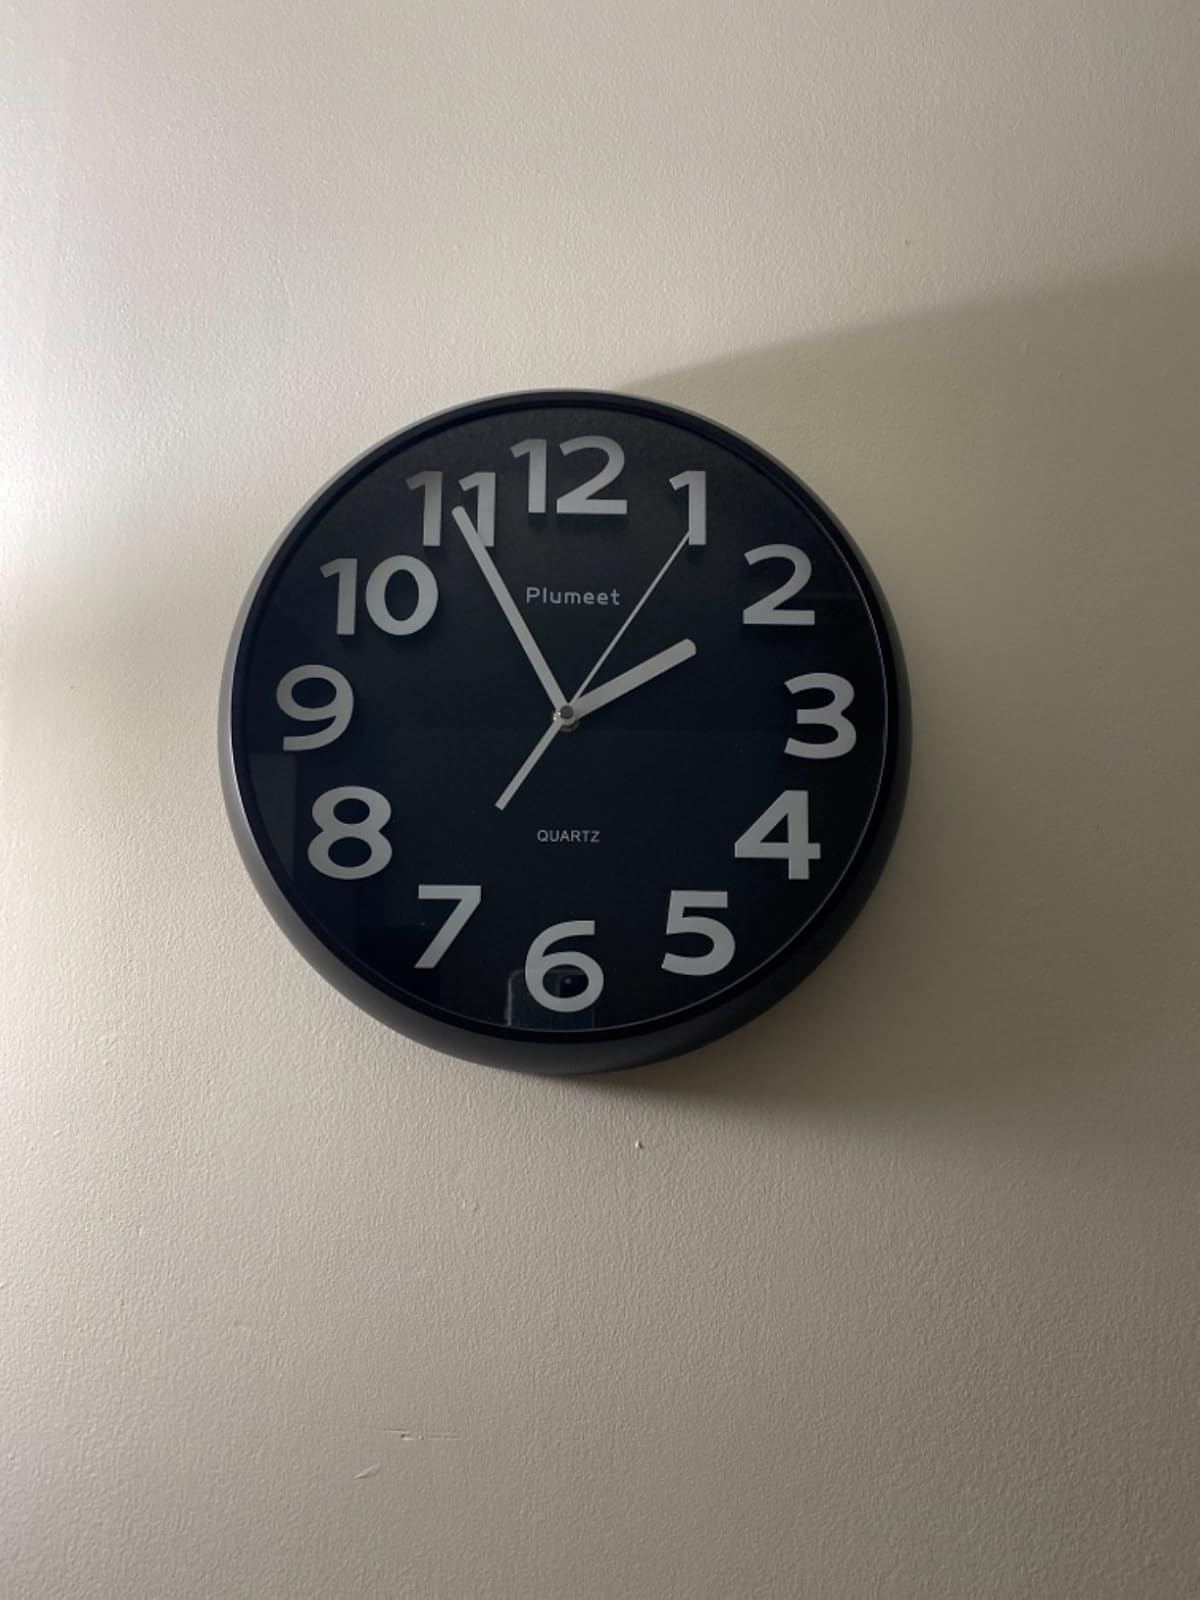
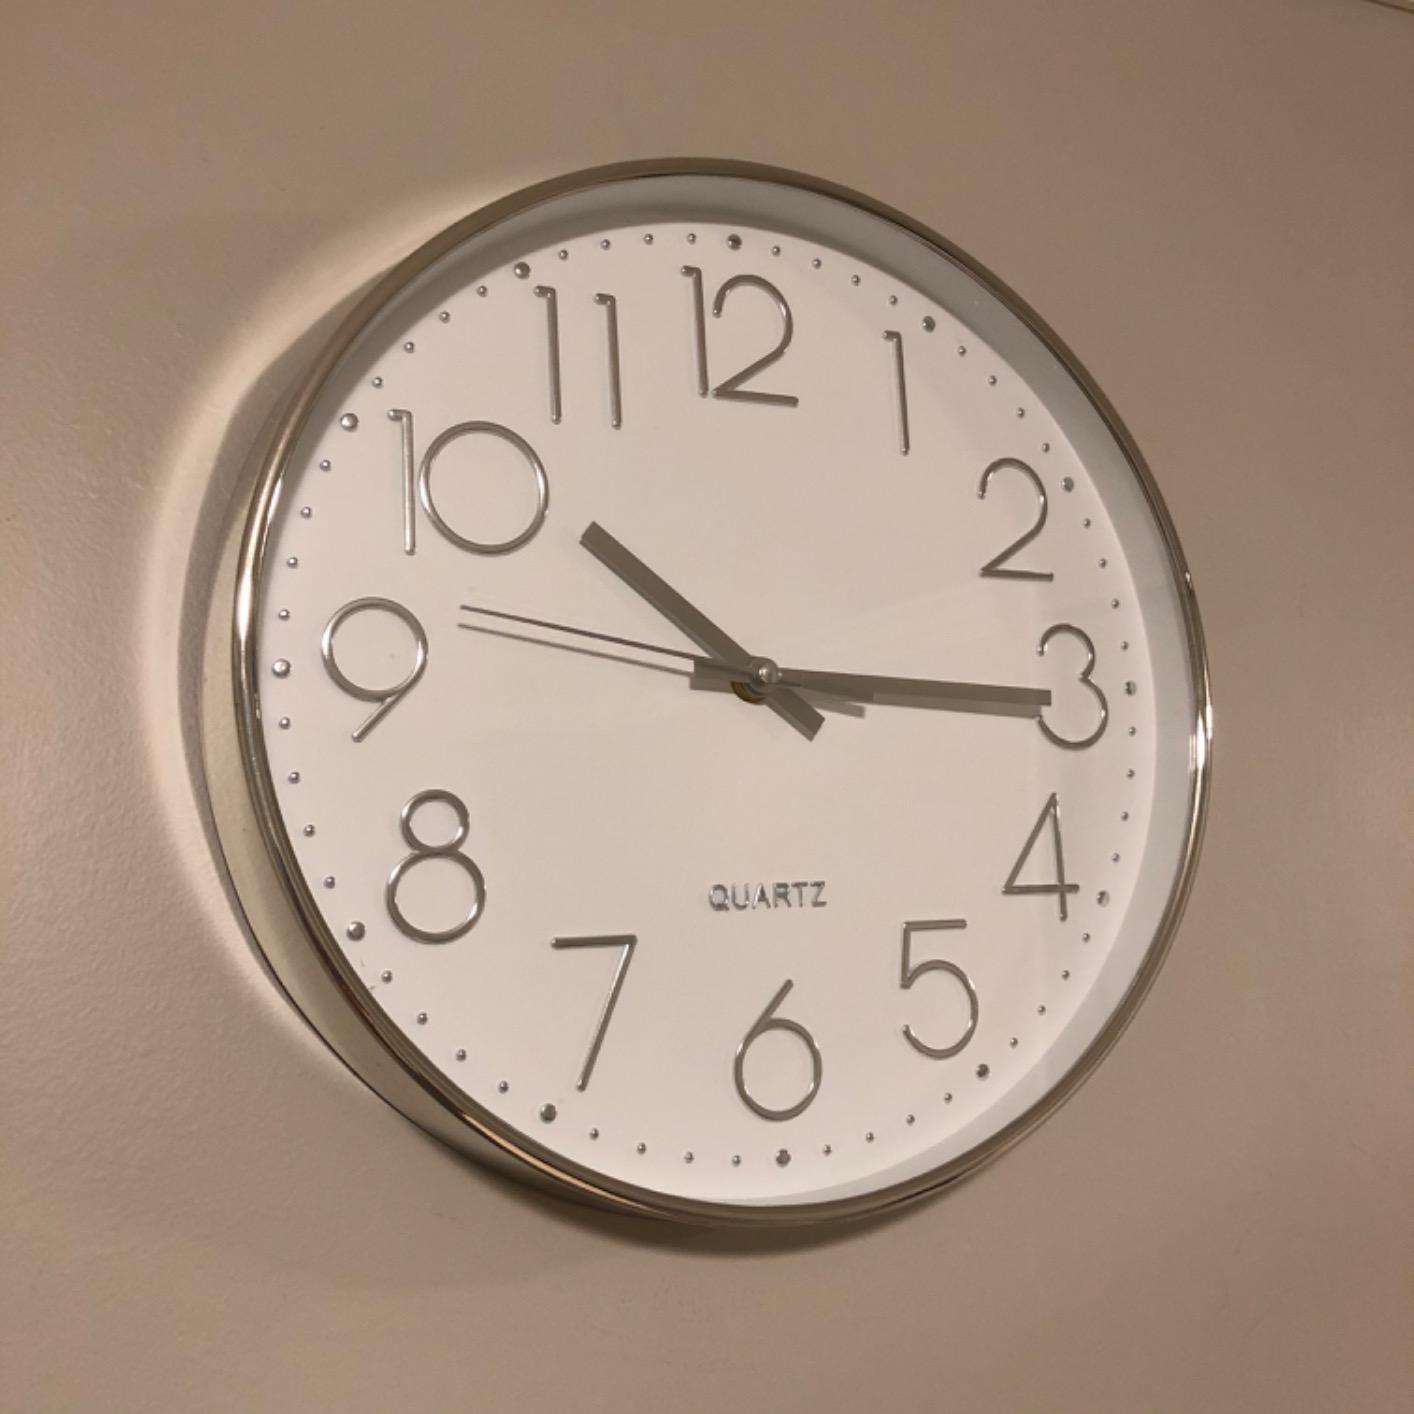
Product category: clock
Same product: no